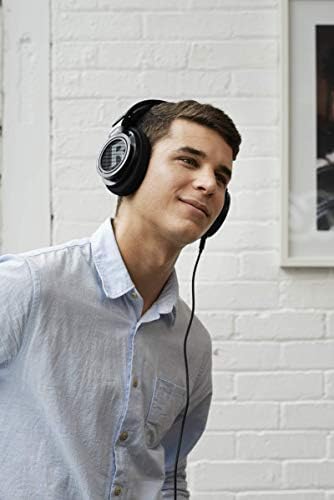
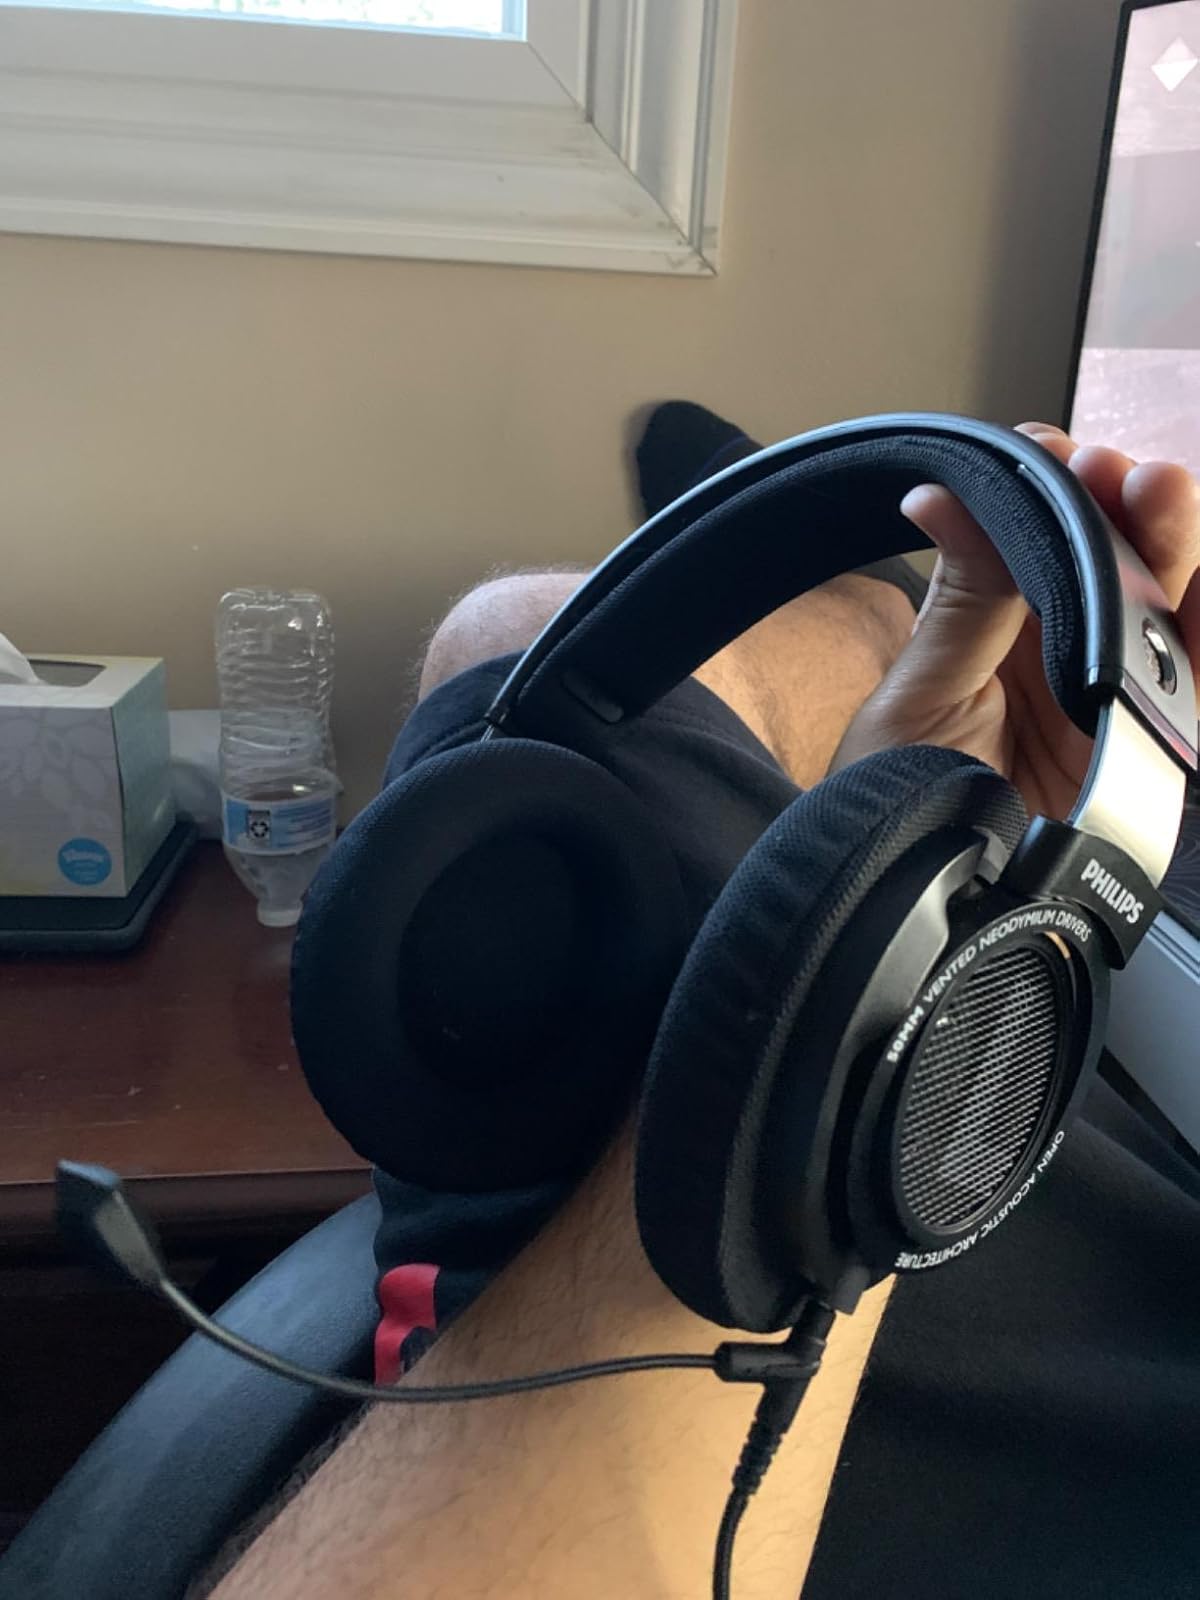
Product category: headphones
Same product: yes